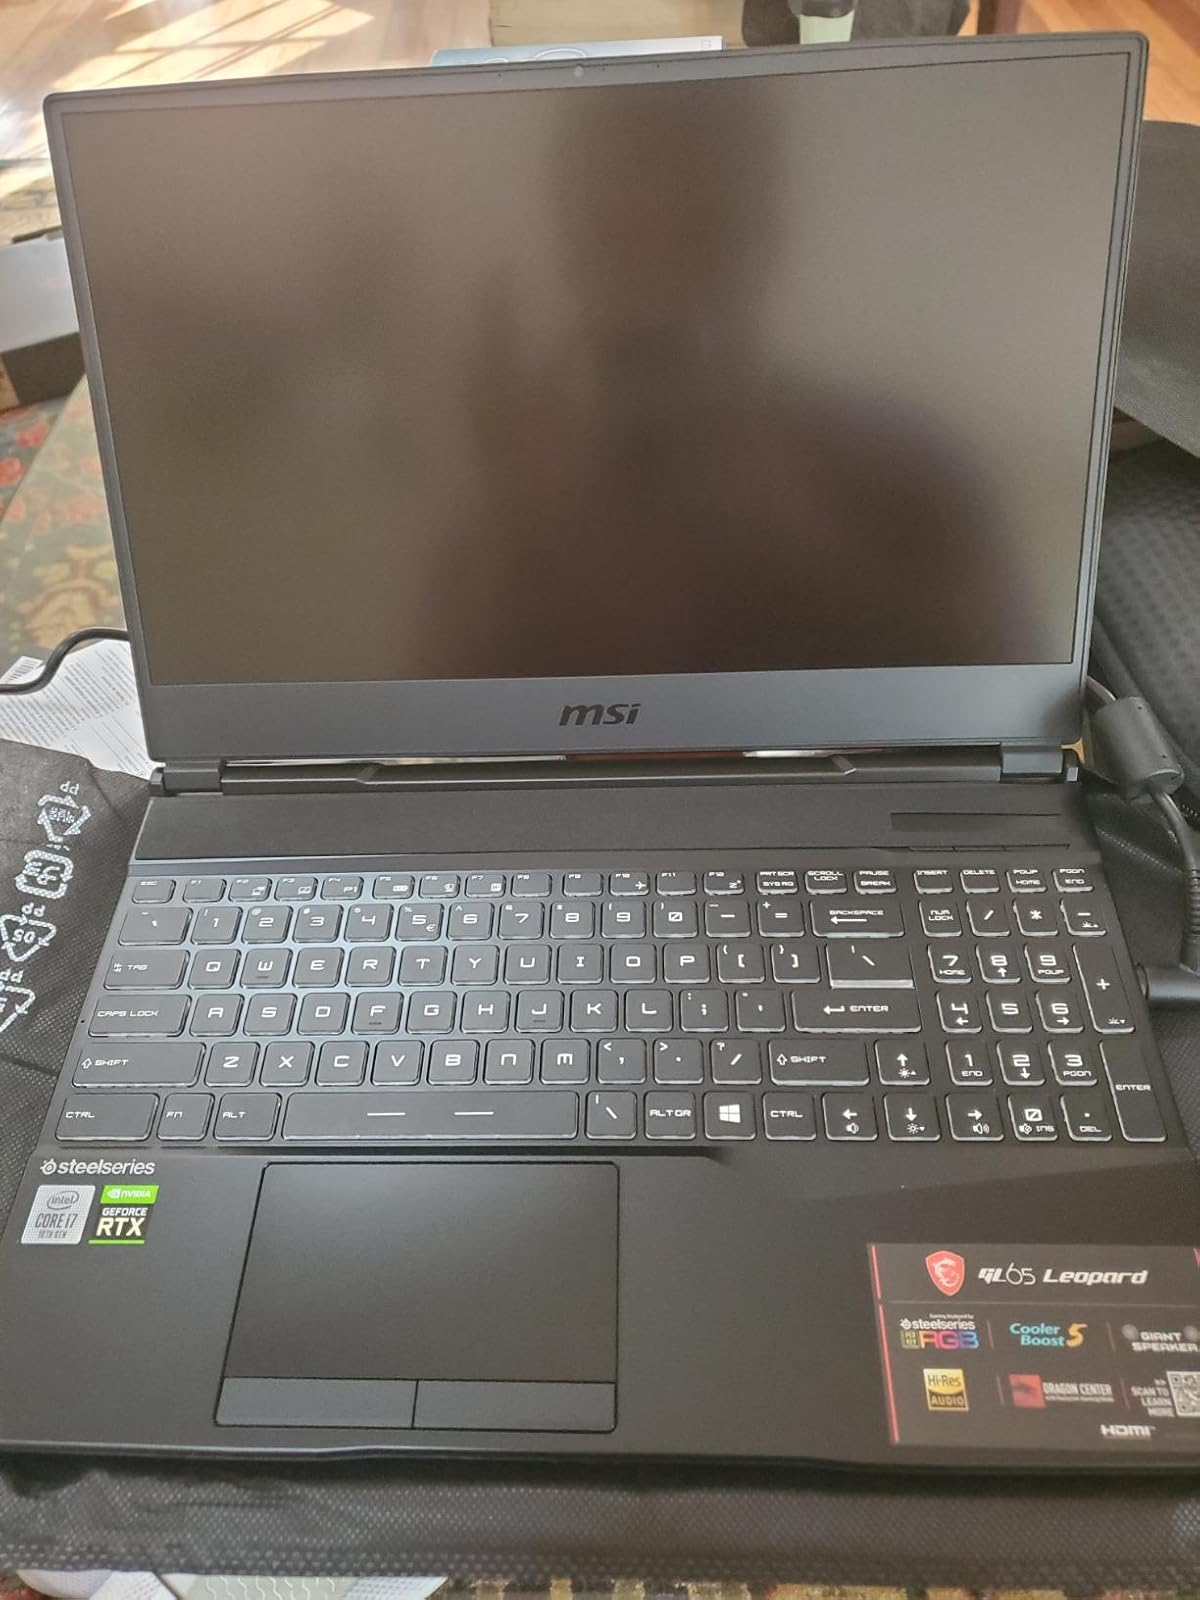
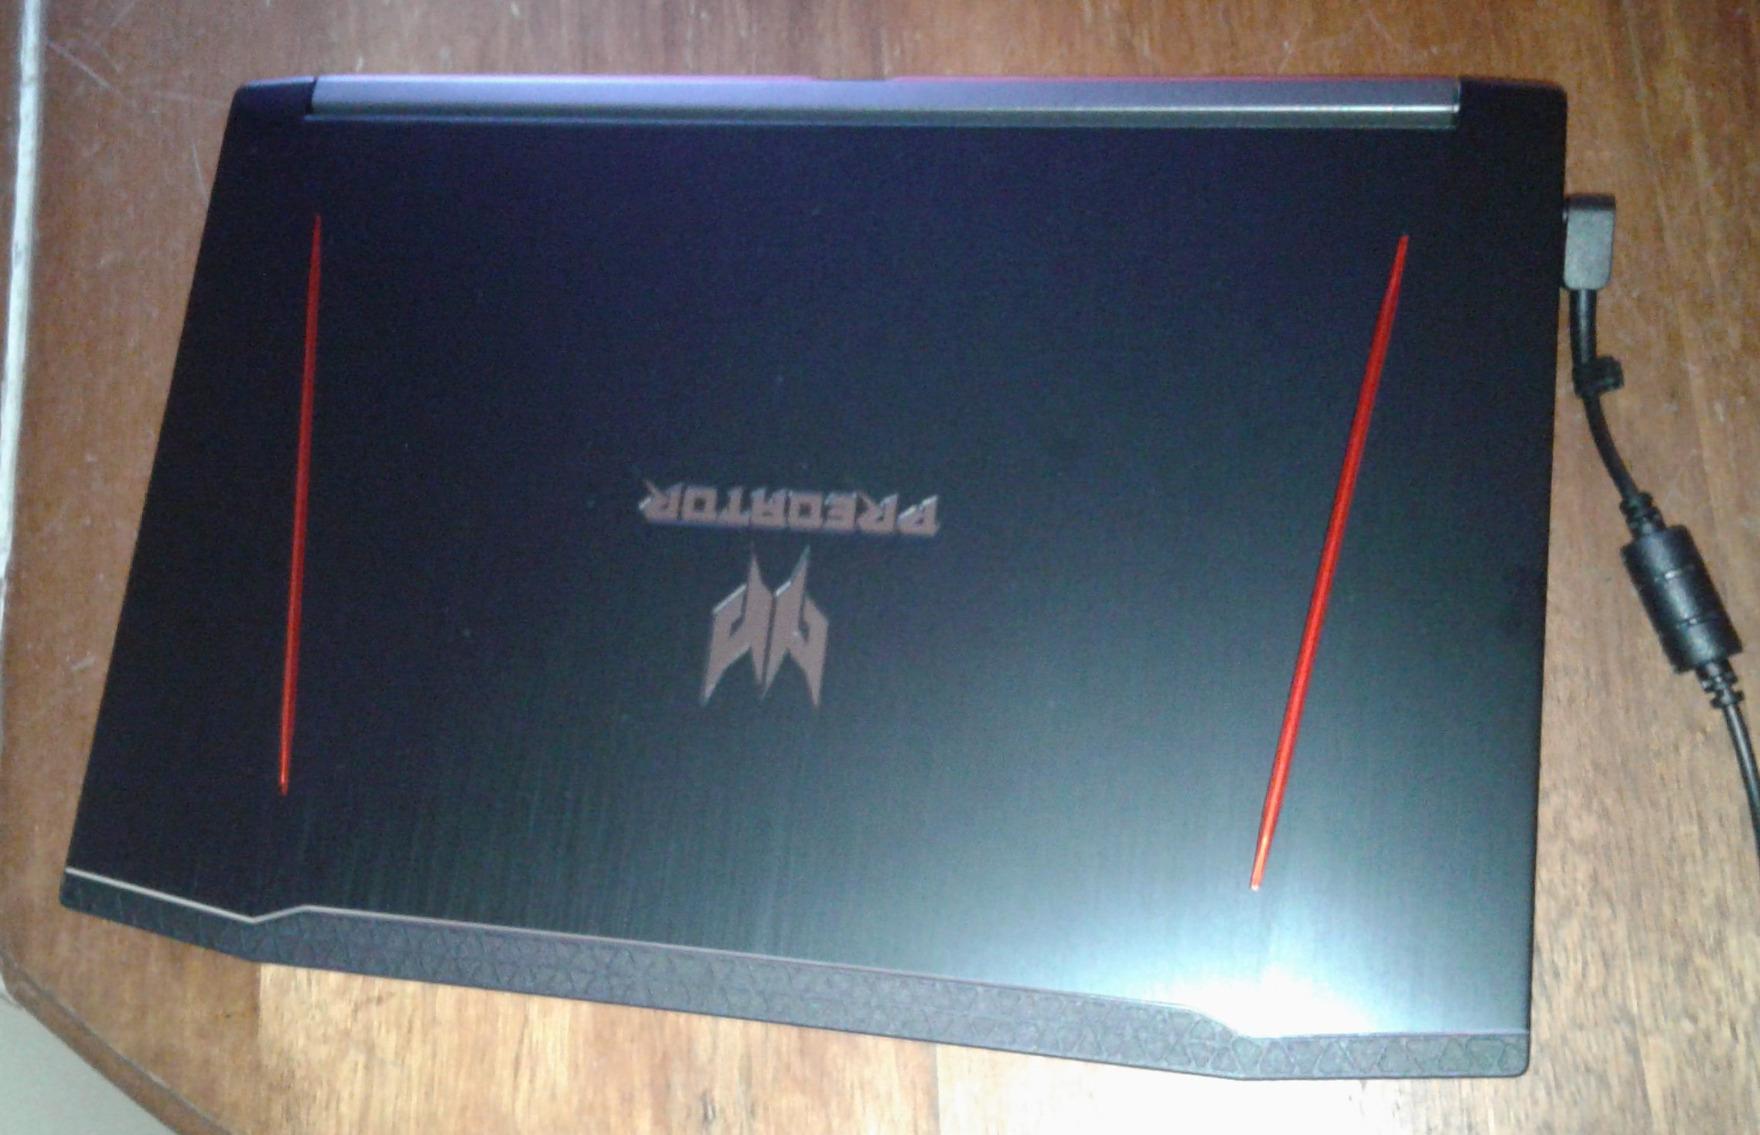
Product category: laptop
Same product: no